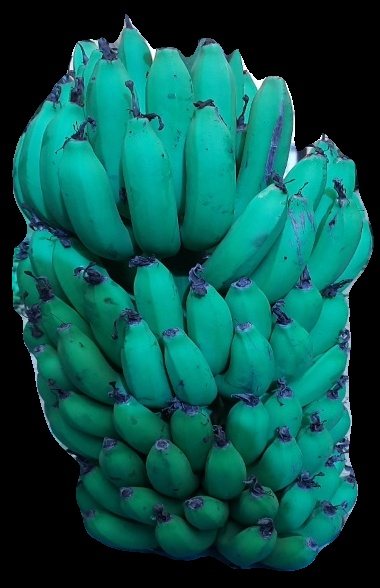
Variety: pachbale
Grade: grade2